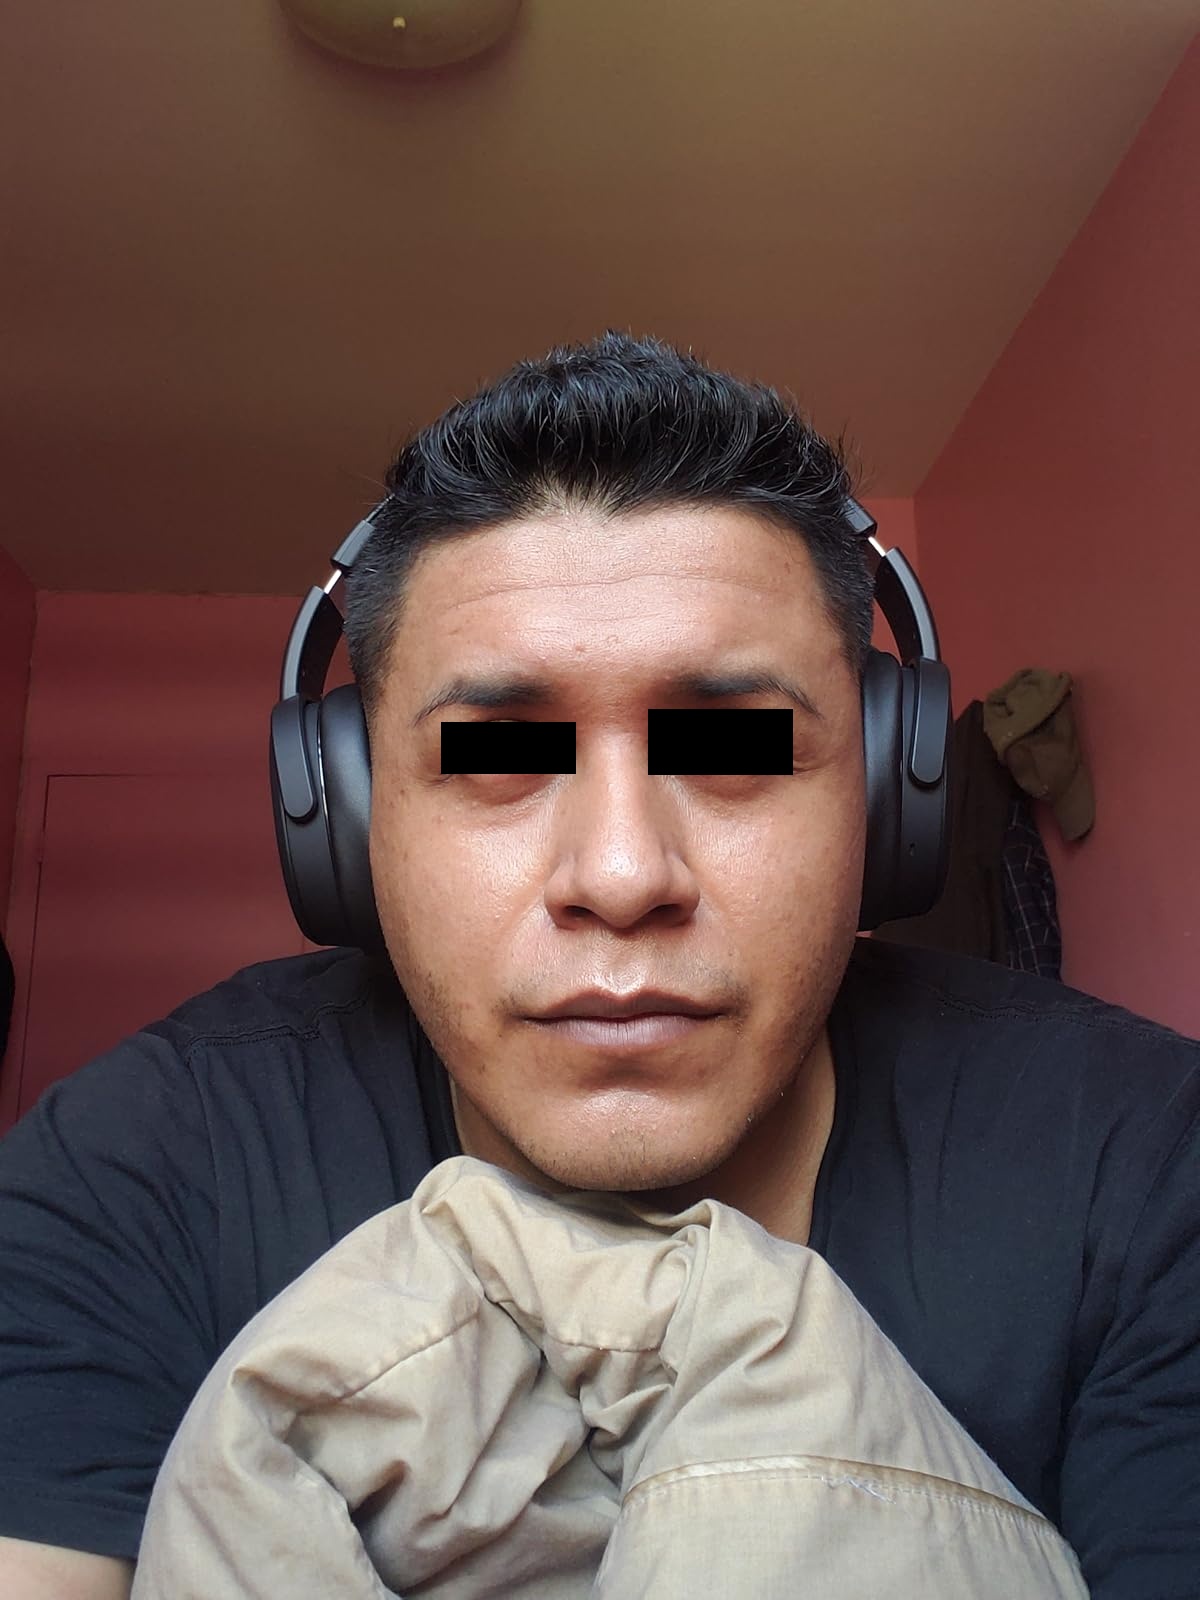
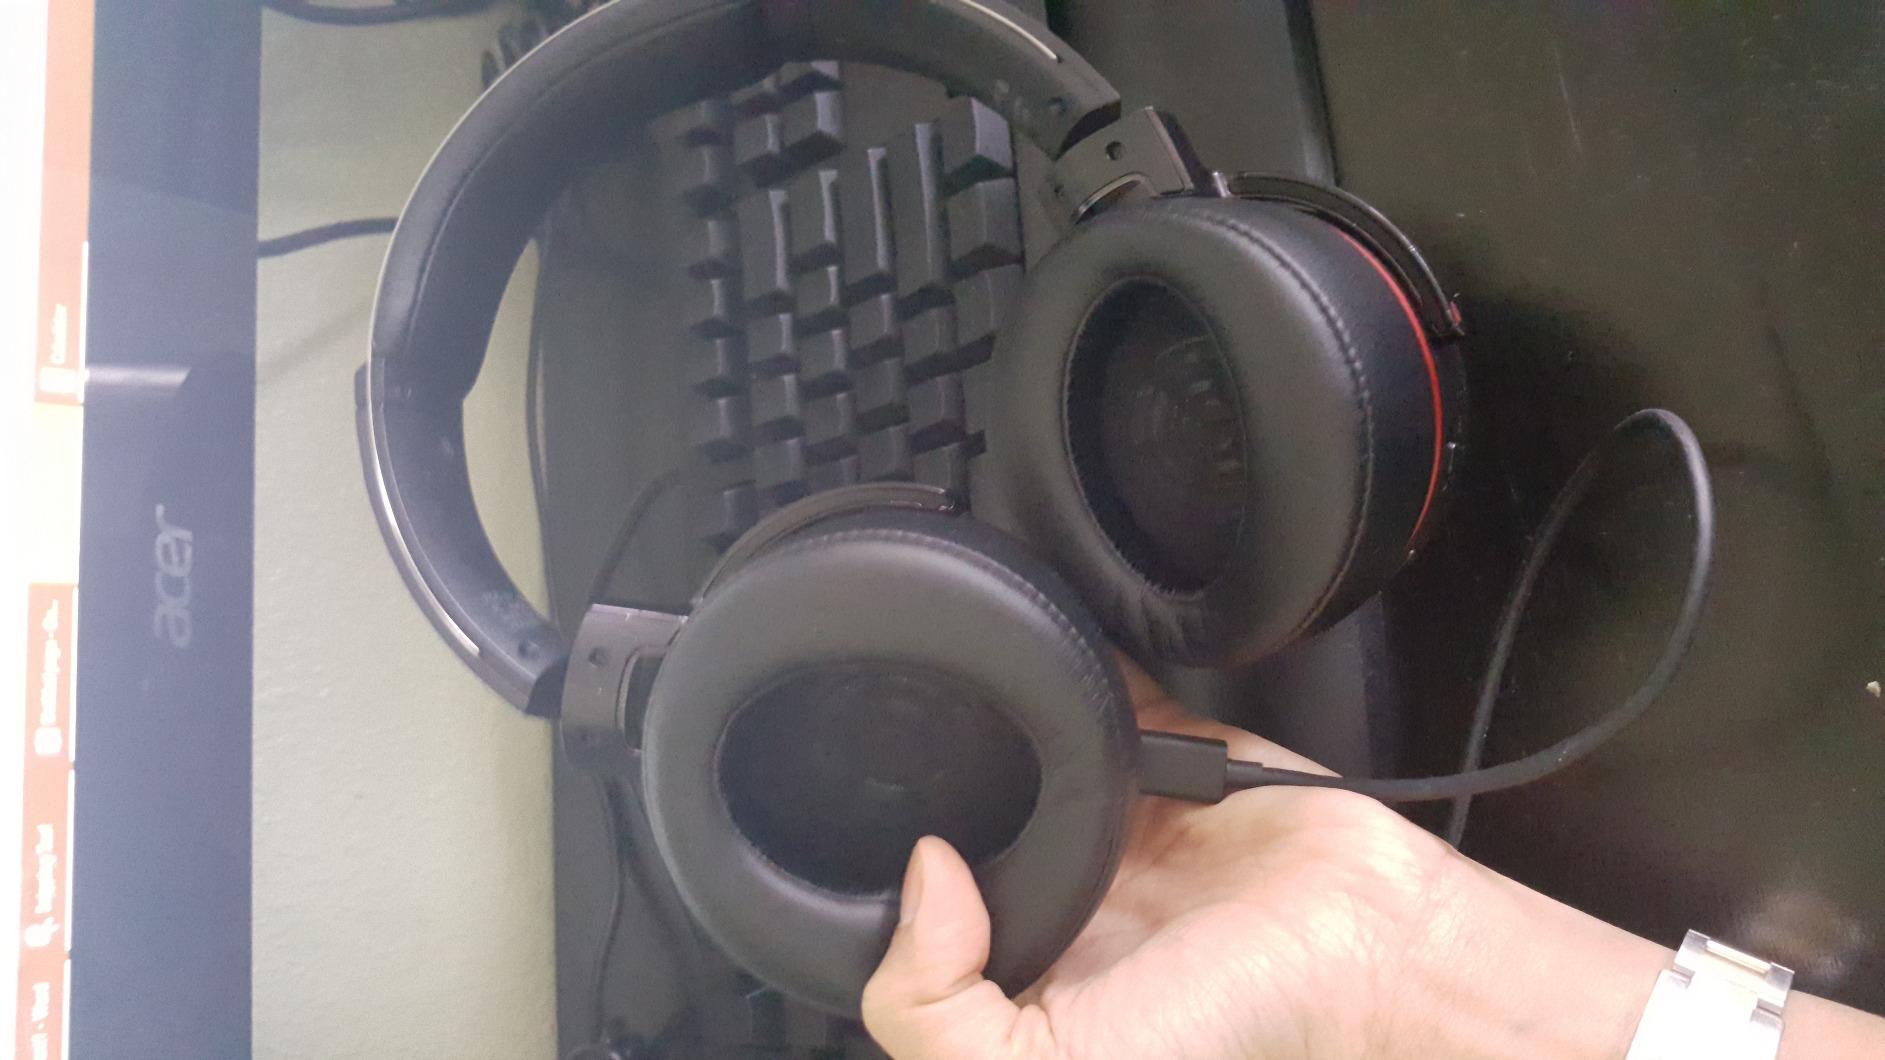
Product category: headphones
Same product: no